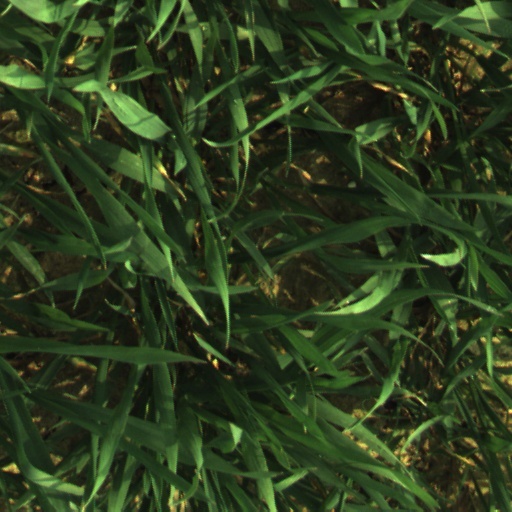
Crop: wheat